Morocco

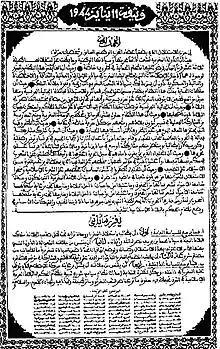
The Proclamation of Independence of Morocco of 1944

Tens of thousands of colonists entered Morocco. Some bought up large amounts of rich agricultural land, while others organised the exploitation and modernisation of mines and harbours. Interest groups that formed among these elements continually pressured France to increase its control over Morocco – with some Moroccan tribes allying with the French against other competing tribes from early on in its conquest. The French colonial administrator, Governor general Marshal Hubert Lyautey, sincerely admired Moroccan culture and succeeded in imposing a joint Moroccan-French administration, while creating a modern school system. Several divisions of Moroccan soldiers (Goumiers or regular troops and officers) served in the French army in both World War I and World War II, and in the Spanish Nationalist Army in the Spanish Civil War and after ("Regulares"). The institution of slavery was abolished in 1925.